Abuna Theophilos

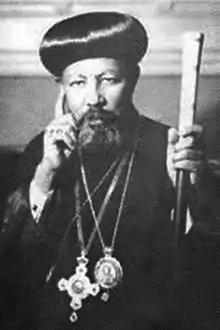

Abuna Theophilos (24 April 1910 – 14 August 1979), also known as Abune Tewophilos, was the second Patriarch of the Ethiopian Orthodox Tewahedo Church. He officially succeeded Abuna Basilios in 1971 after he had assumed the role of acting patriarch upon Abuna Basilios's death in 1970. - and through dedicated service to his church he ultimately became a martyr for his faith.